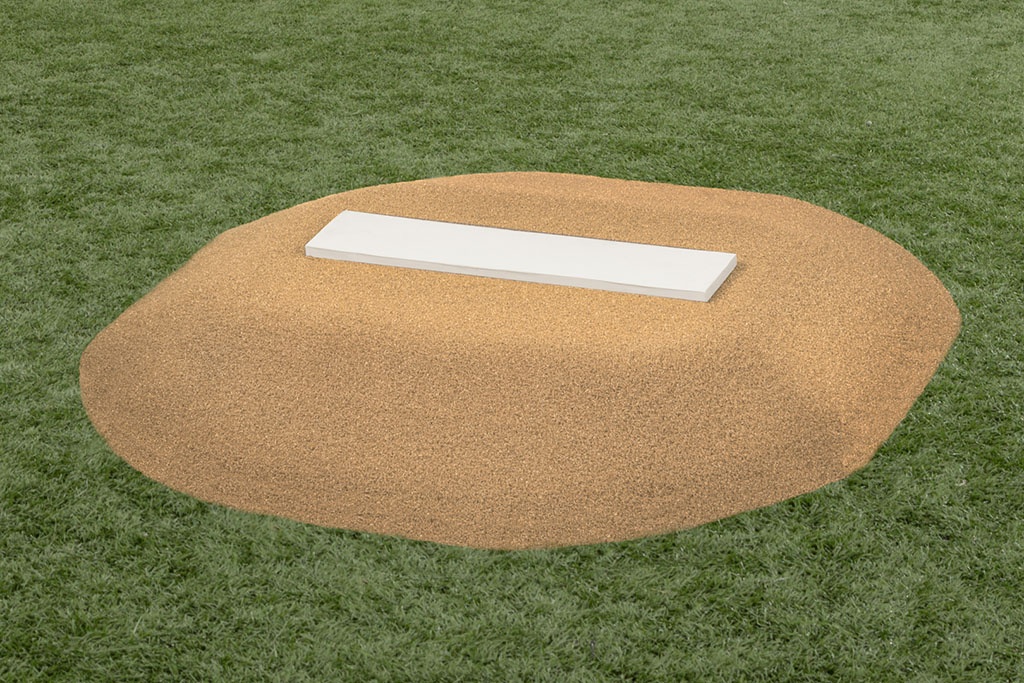
Pitch Pro Junior Training Mound 334
Brand: Pitch Pro
Category: Sporting Goods > Athletics > Baseball & Softball > Baseball & Softball Pitching Mounds